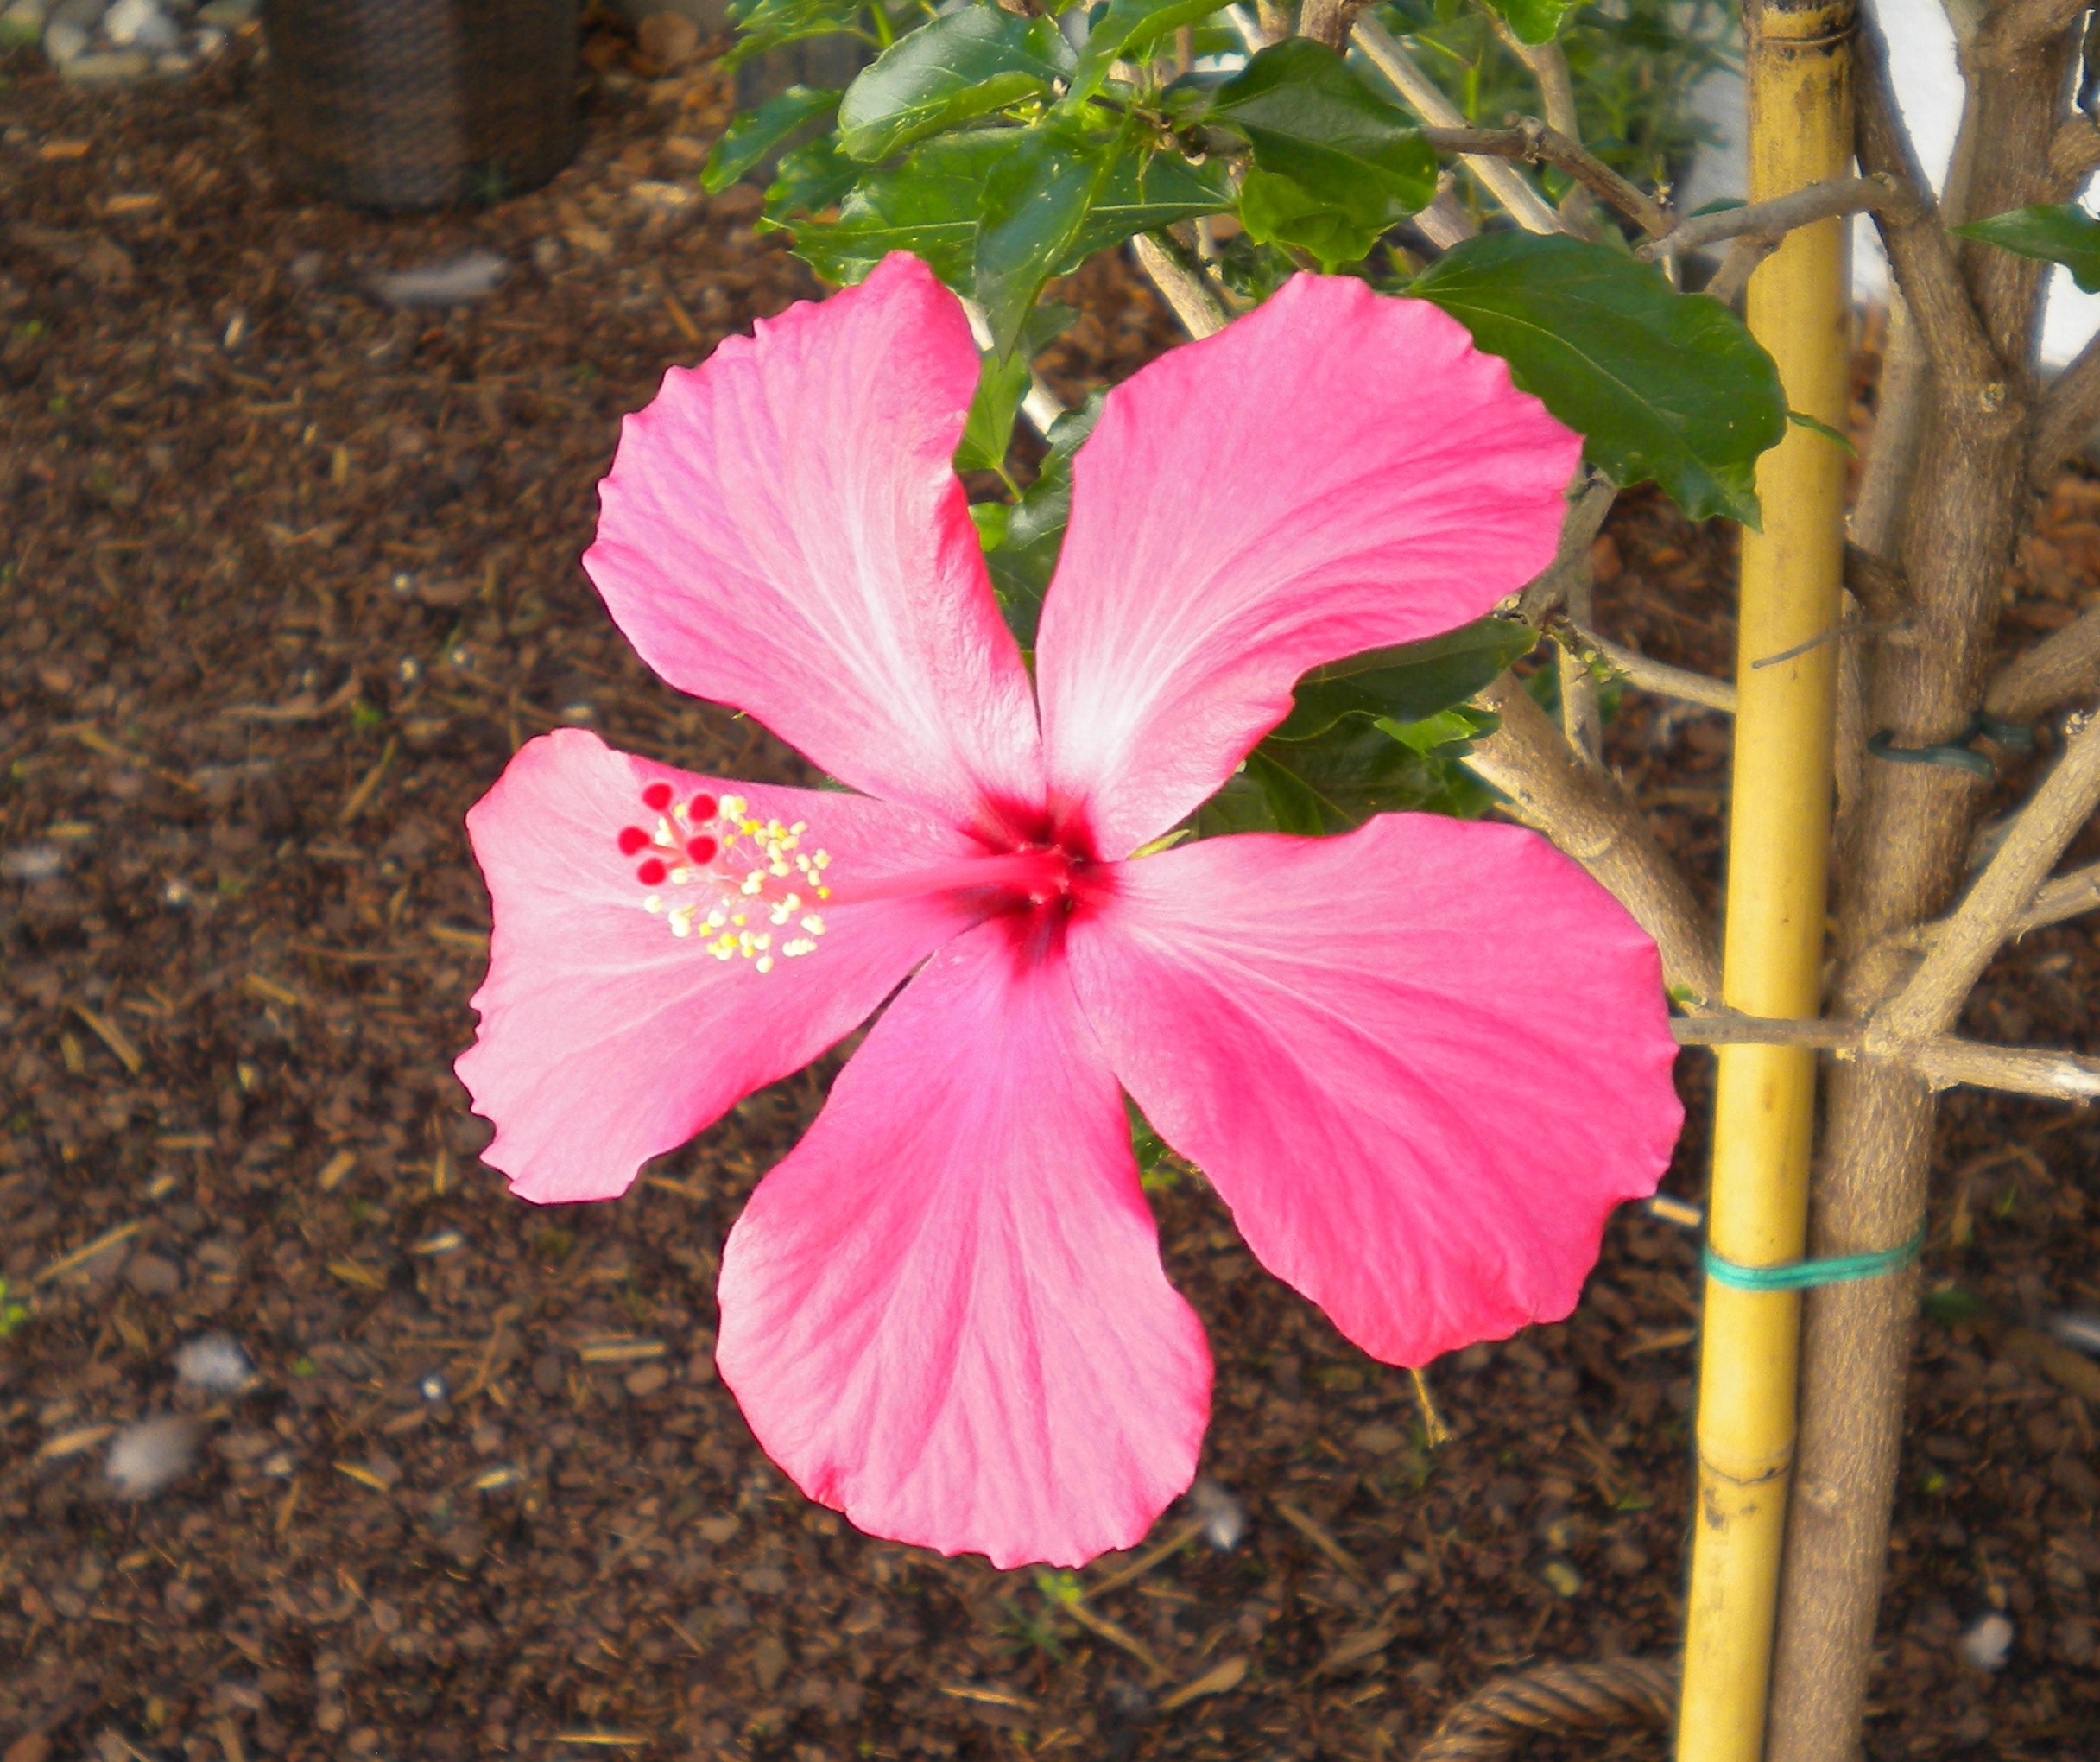
blossom, plant, leaf, flower, petal, bloom, botany, pink, flora, shrub, hibiscus, malvales, flowering plant, chinese hibiscus, annual plant, land plant, mallow family